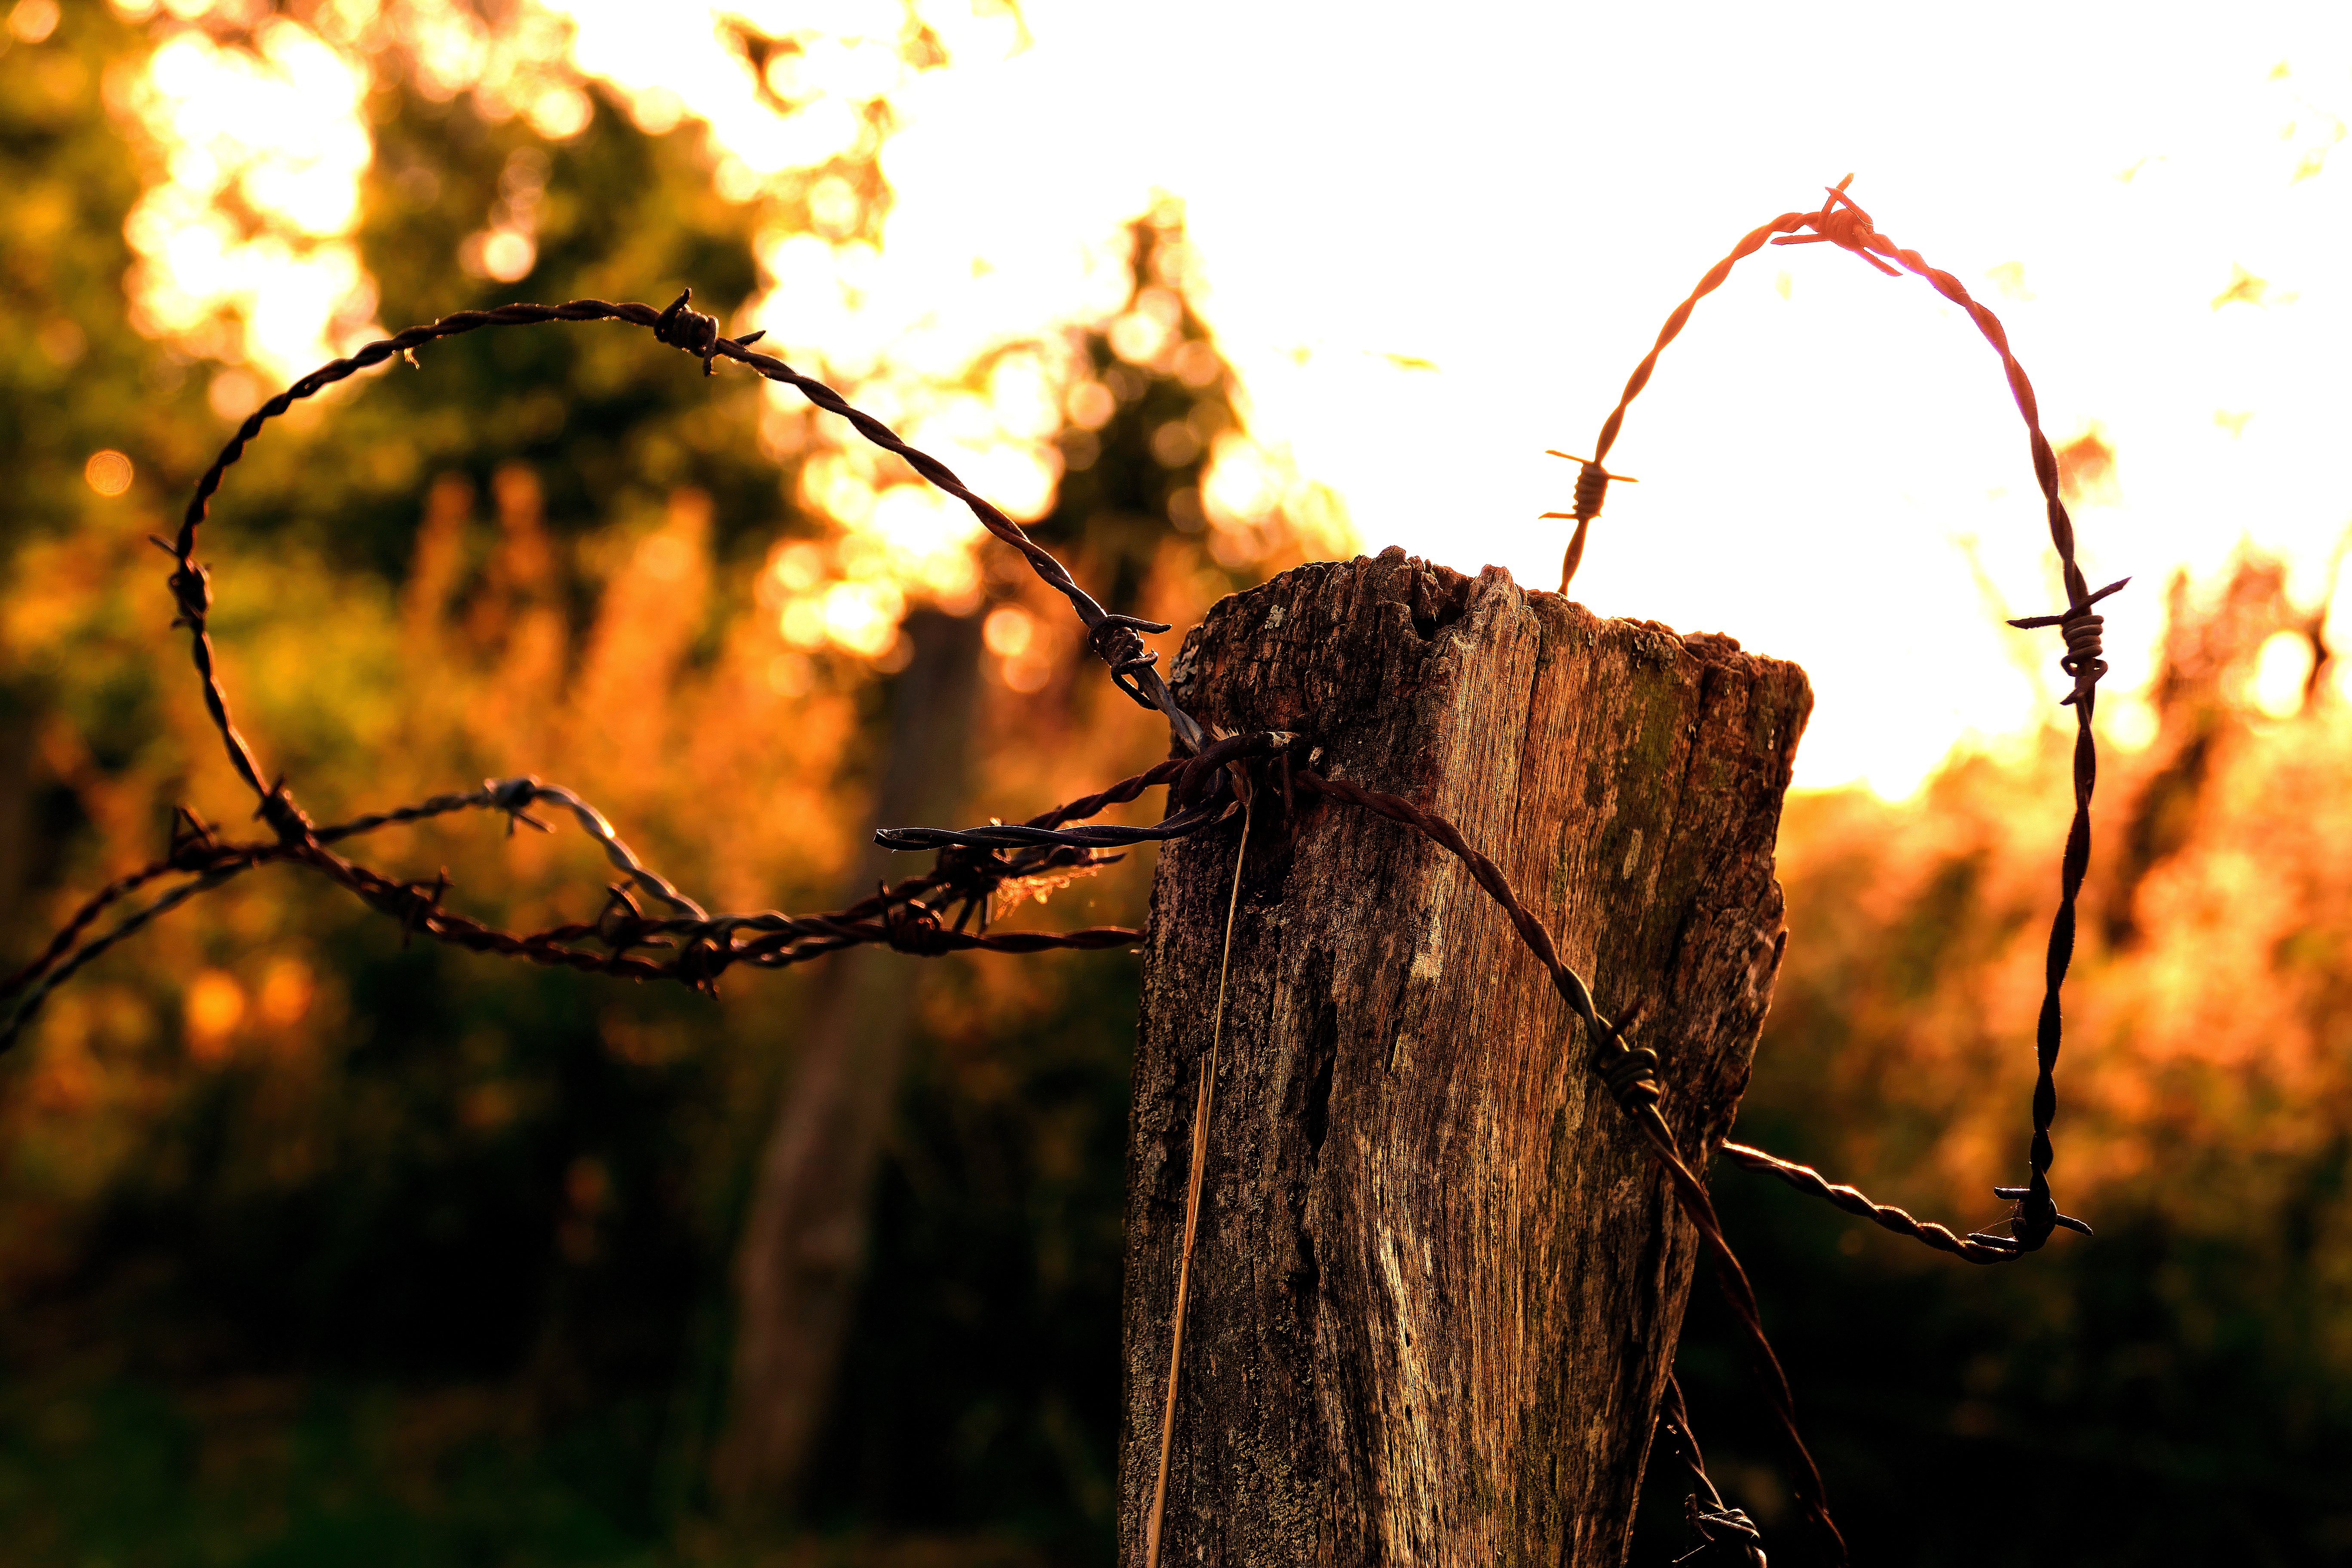
tree, nature, forest, grass, branch, light, barbed wire, plant, sunset, sunlight, morning, leaf, flower, evening, autumn, agriculture, season, farmland, habitat, rural area, natural environment, plant stem, woody plant